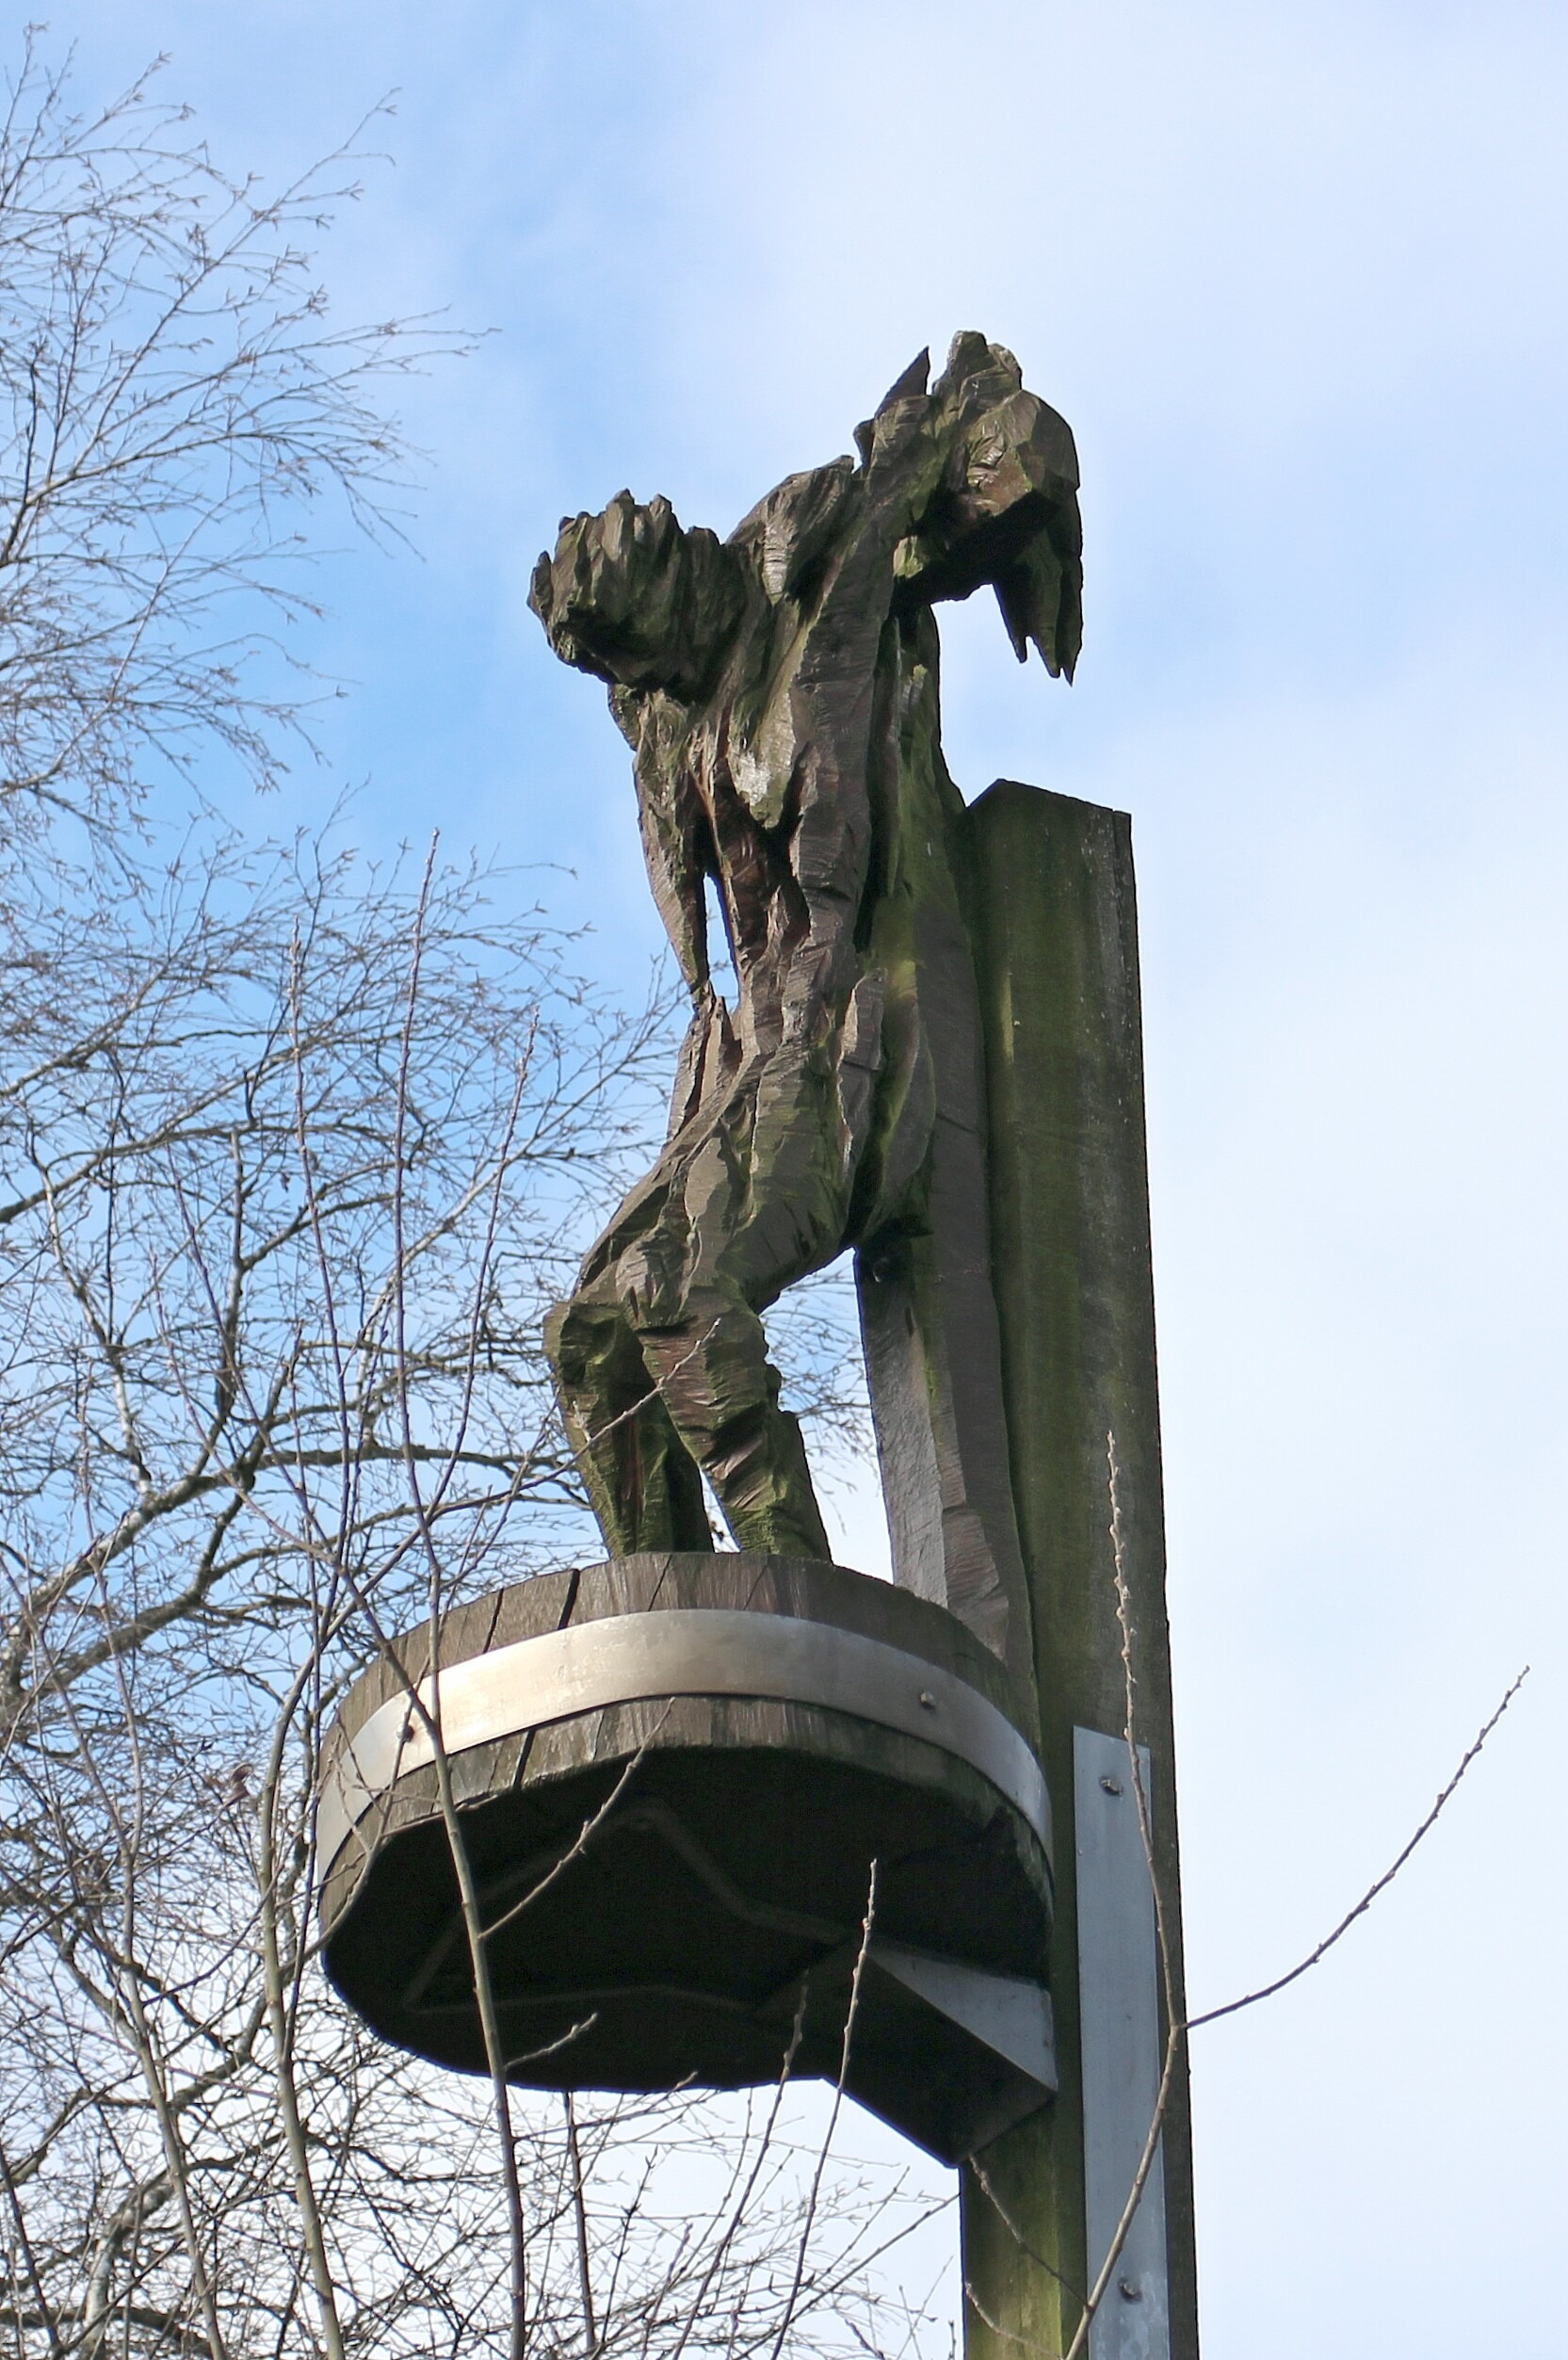
tree, wood, monument, live, statue, symbol, human, artwork, sad, sculpture, art, psychology, expression, pain, chainsaw, mourning, sculptor, wood art, frustration, defenseless, wood sculptor, woody plant, jesus cross, andreas kuhnlein, nonresistance